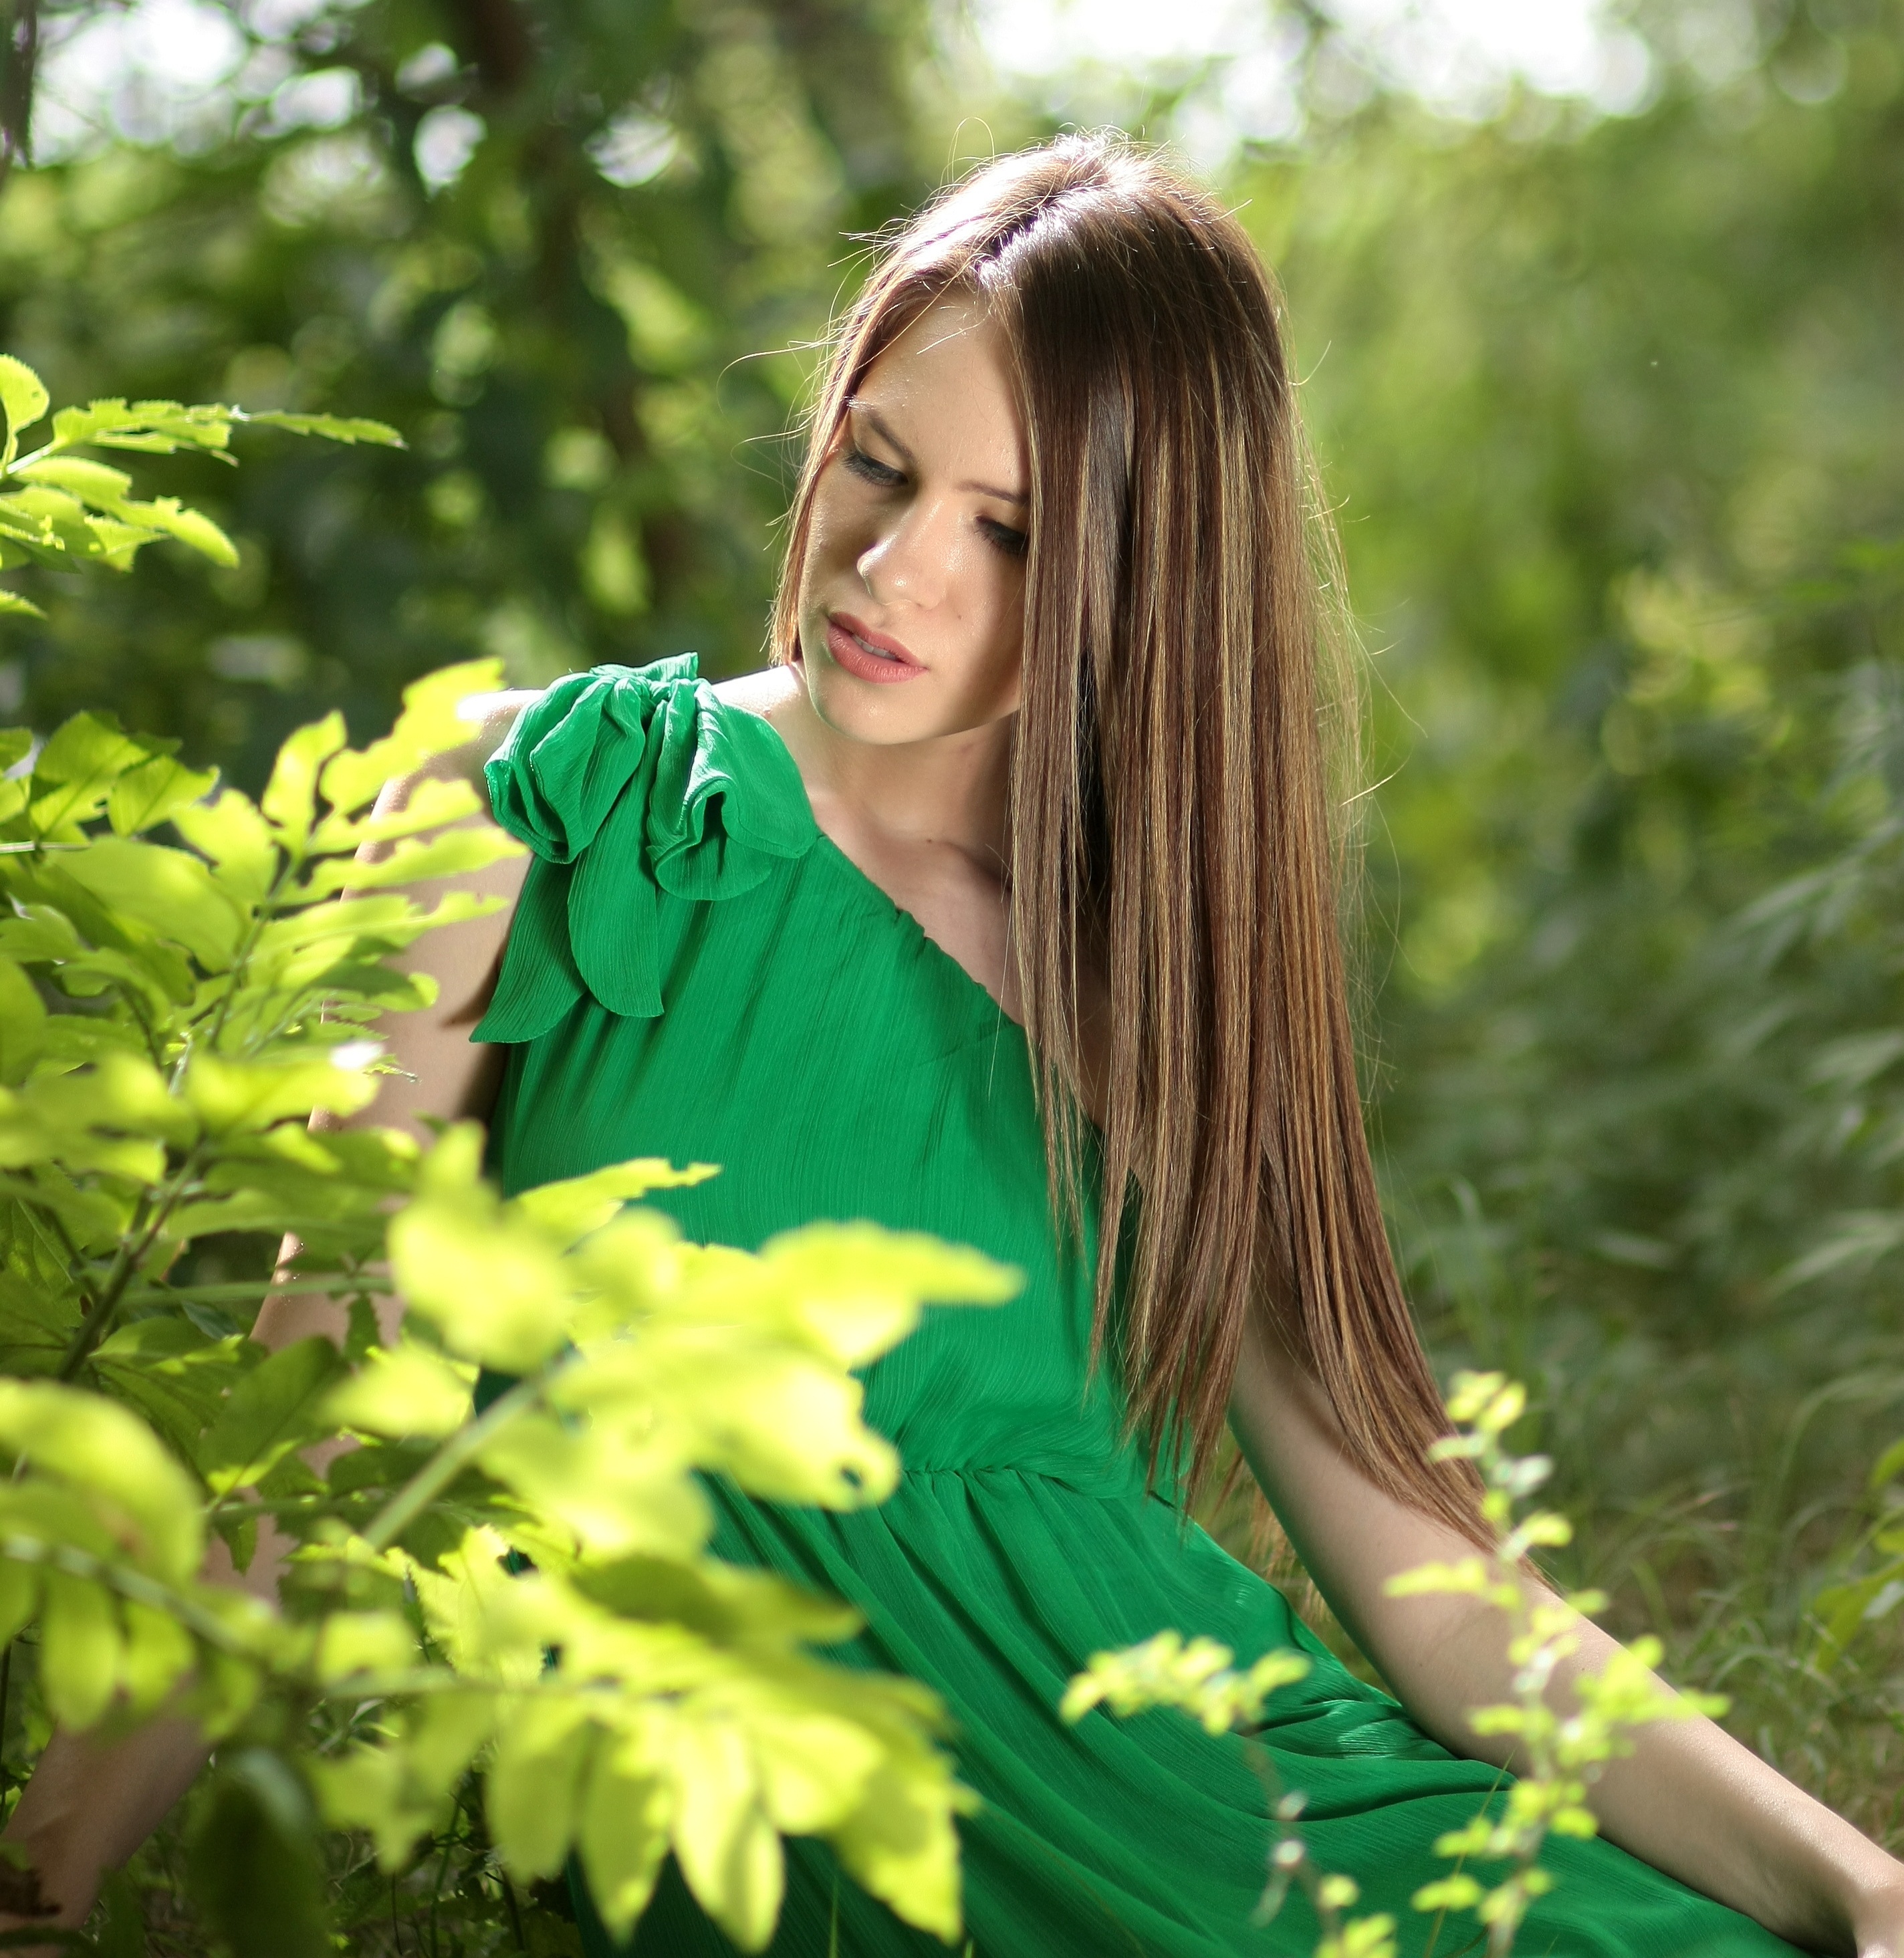
nature, forest, girl, woman, hair, lawn, photography, flower, portrait, model, spring, green, clothing, hairstyle, long hair, dress, beauty, seductive, photo shoot, brown hair, portrait photography